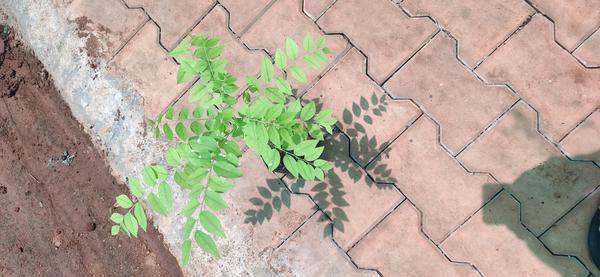
Plant: Amla